Kirin Cup Soccer

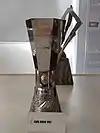
Kirin Cup Soccer 1987.

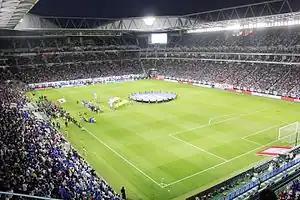
Japan against Bosnia and Herzegovina at Suita City Stadium in Osaka during the final of 2016 Kirin Cup.

2022 Kirin Cup Soccer was held between 10 and 14 June 2022, in a four-nation tournament format. Tunisia have won their first title, defeating Japan 3–0 in the final.